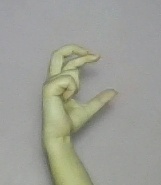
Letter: thal